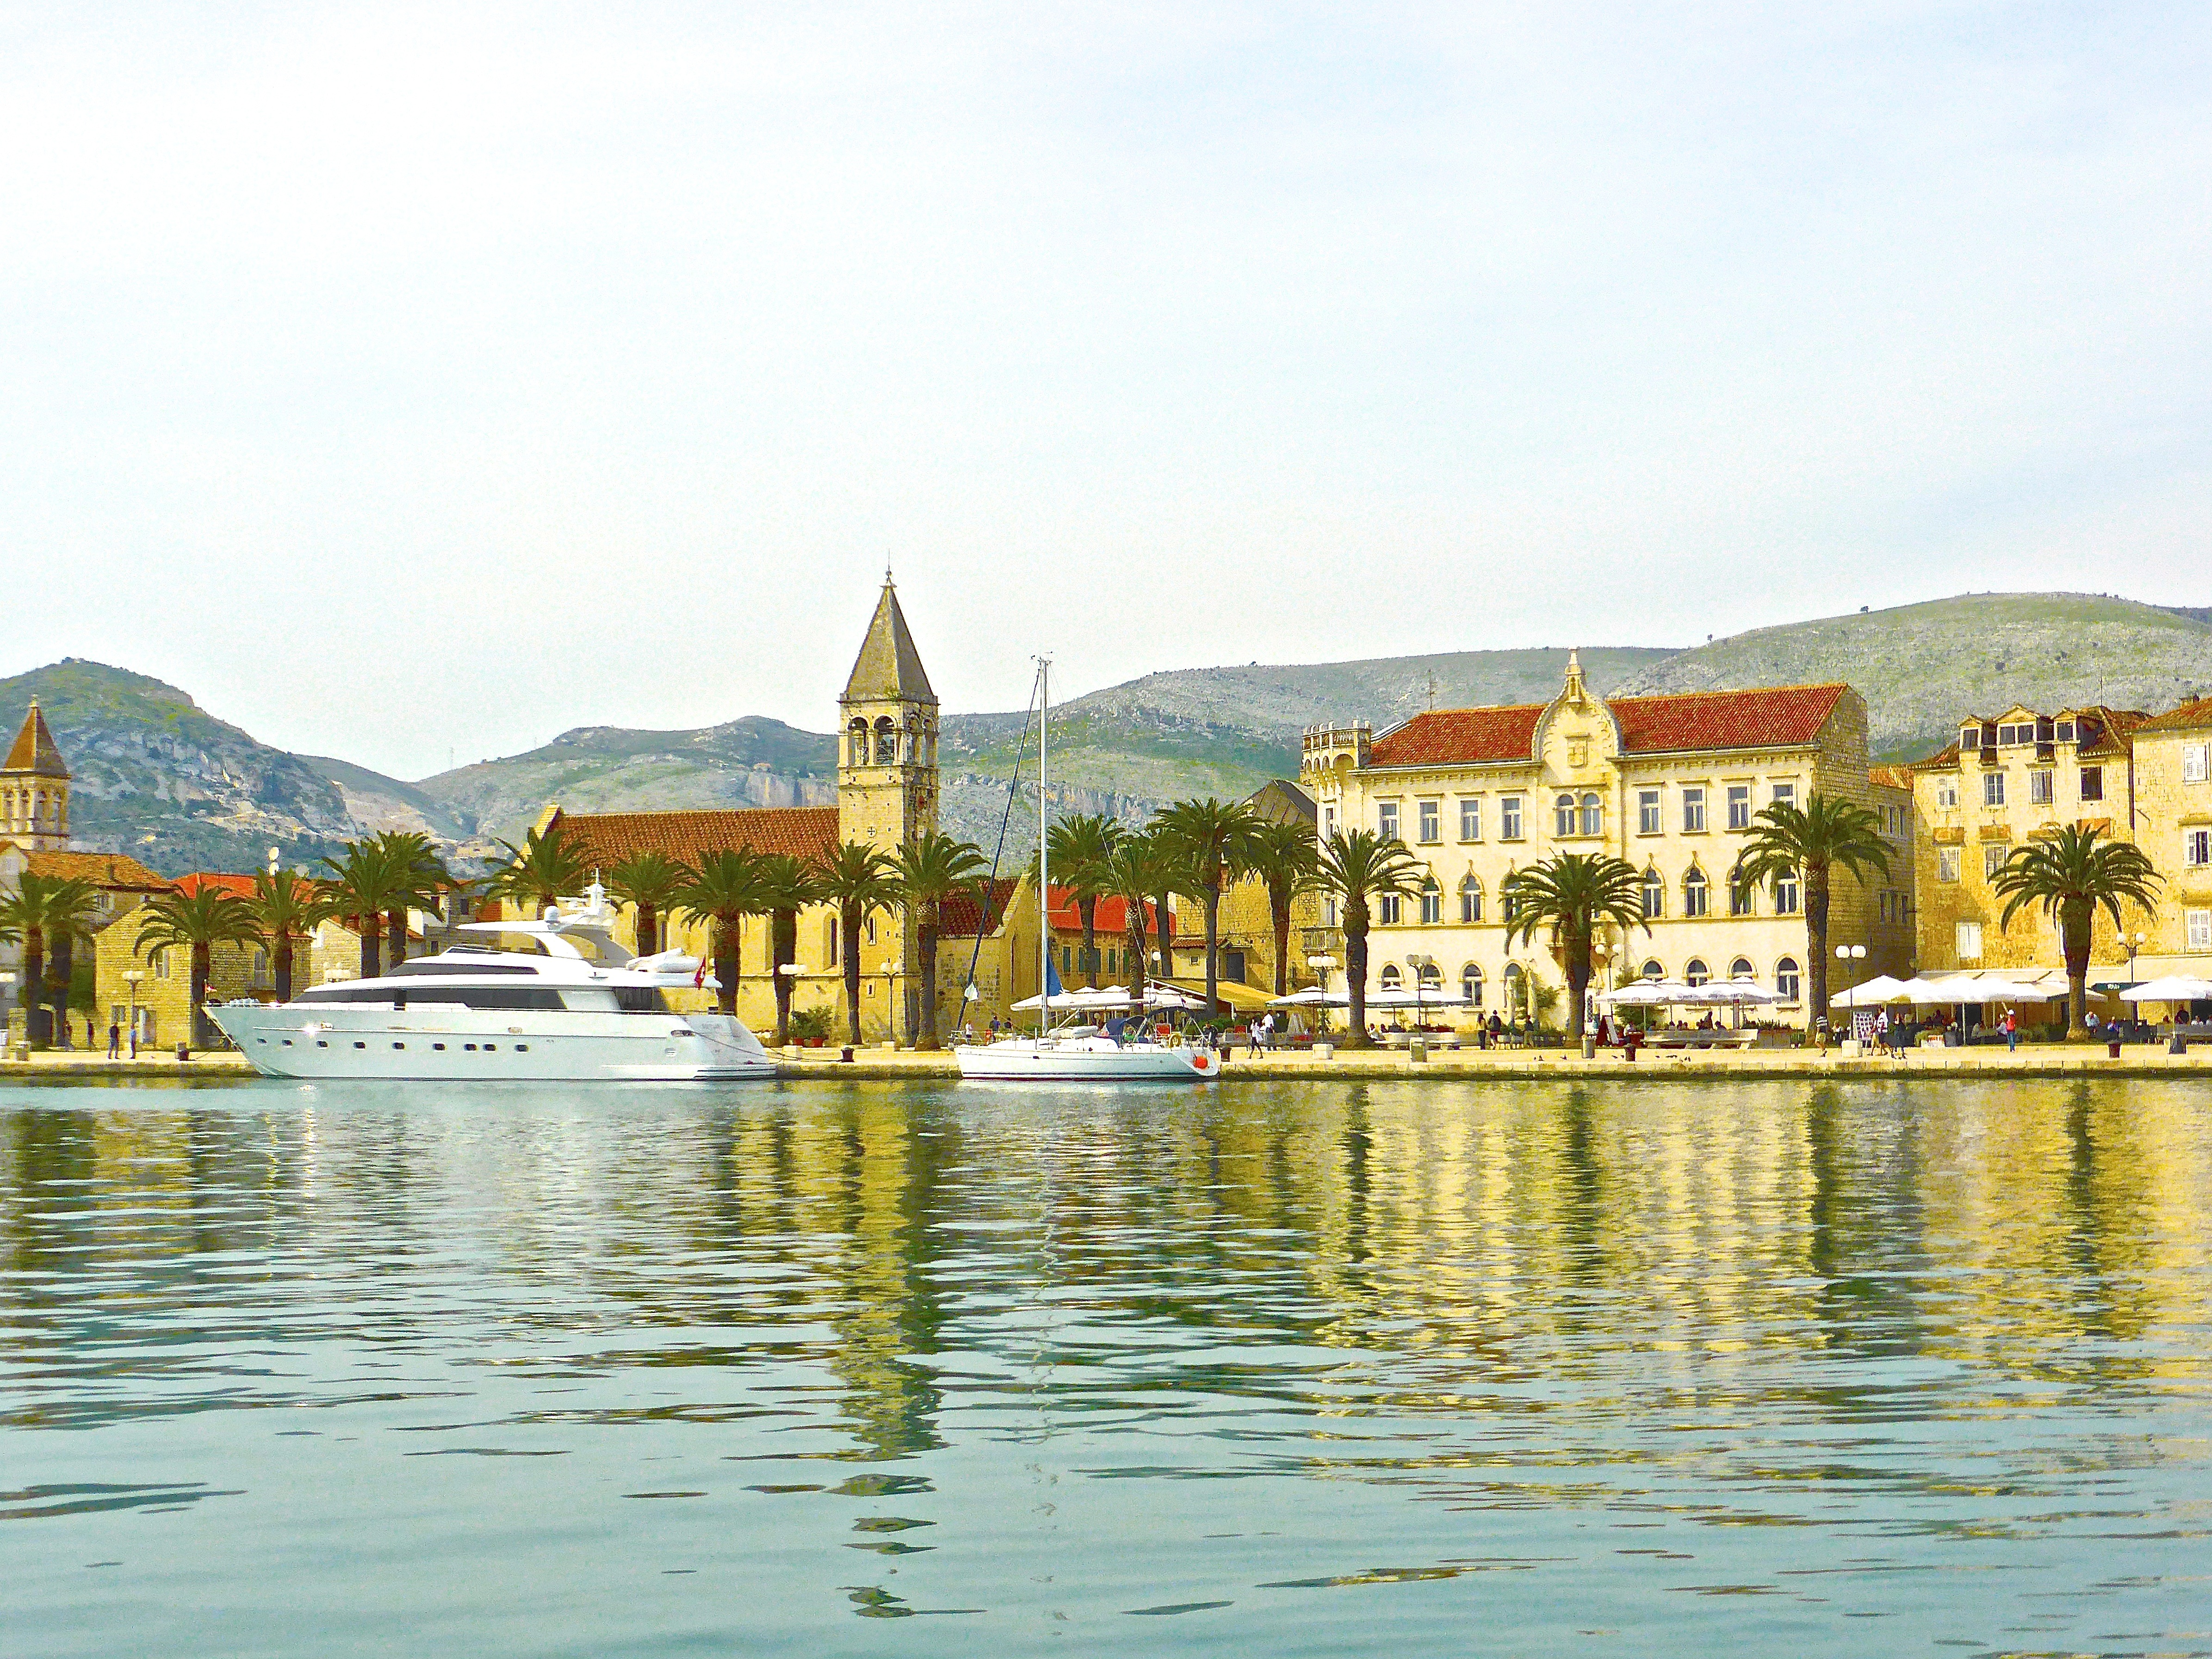
sea, water, lake, town, palace, river, cityscape, village, seaside, reflection, mediterranean, tranquil, natural, scenery, bay, tourism, waterway, croatia, boating, roman, european, townscape, trogir, tours